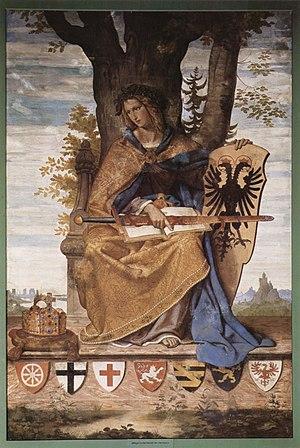
L'unification de l'Allemagne sous la forme d'un État-nation eut officiellement lieu le 18 janvier 1871 dans la galerie des Glaces du château de Versailles, en France. Les princes allemands s'y rassemblèrent après leur victoire lors de la guerre franco-prussienne pour proclamer Guillaume Iᵉʳ de Prusse empereur du nouvel Empire allemand. Cependant, le processus de rassemblement des populations germanophones d'Europe avait commencé depuis le début du siècle.